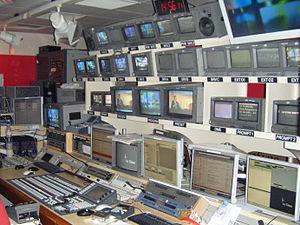
Régie du plateau secondaire de la chaîne française d'information en continu i&gt
CNews, anciennement connue sous le nom d'I-Télévision puis d'I-Télé, est une chaîne de télévision française d'information nationale en continu.